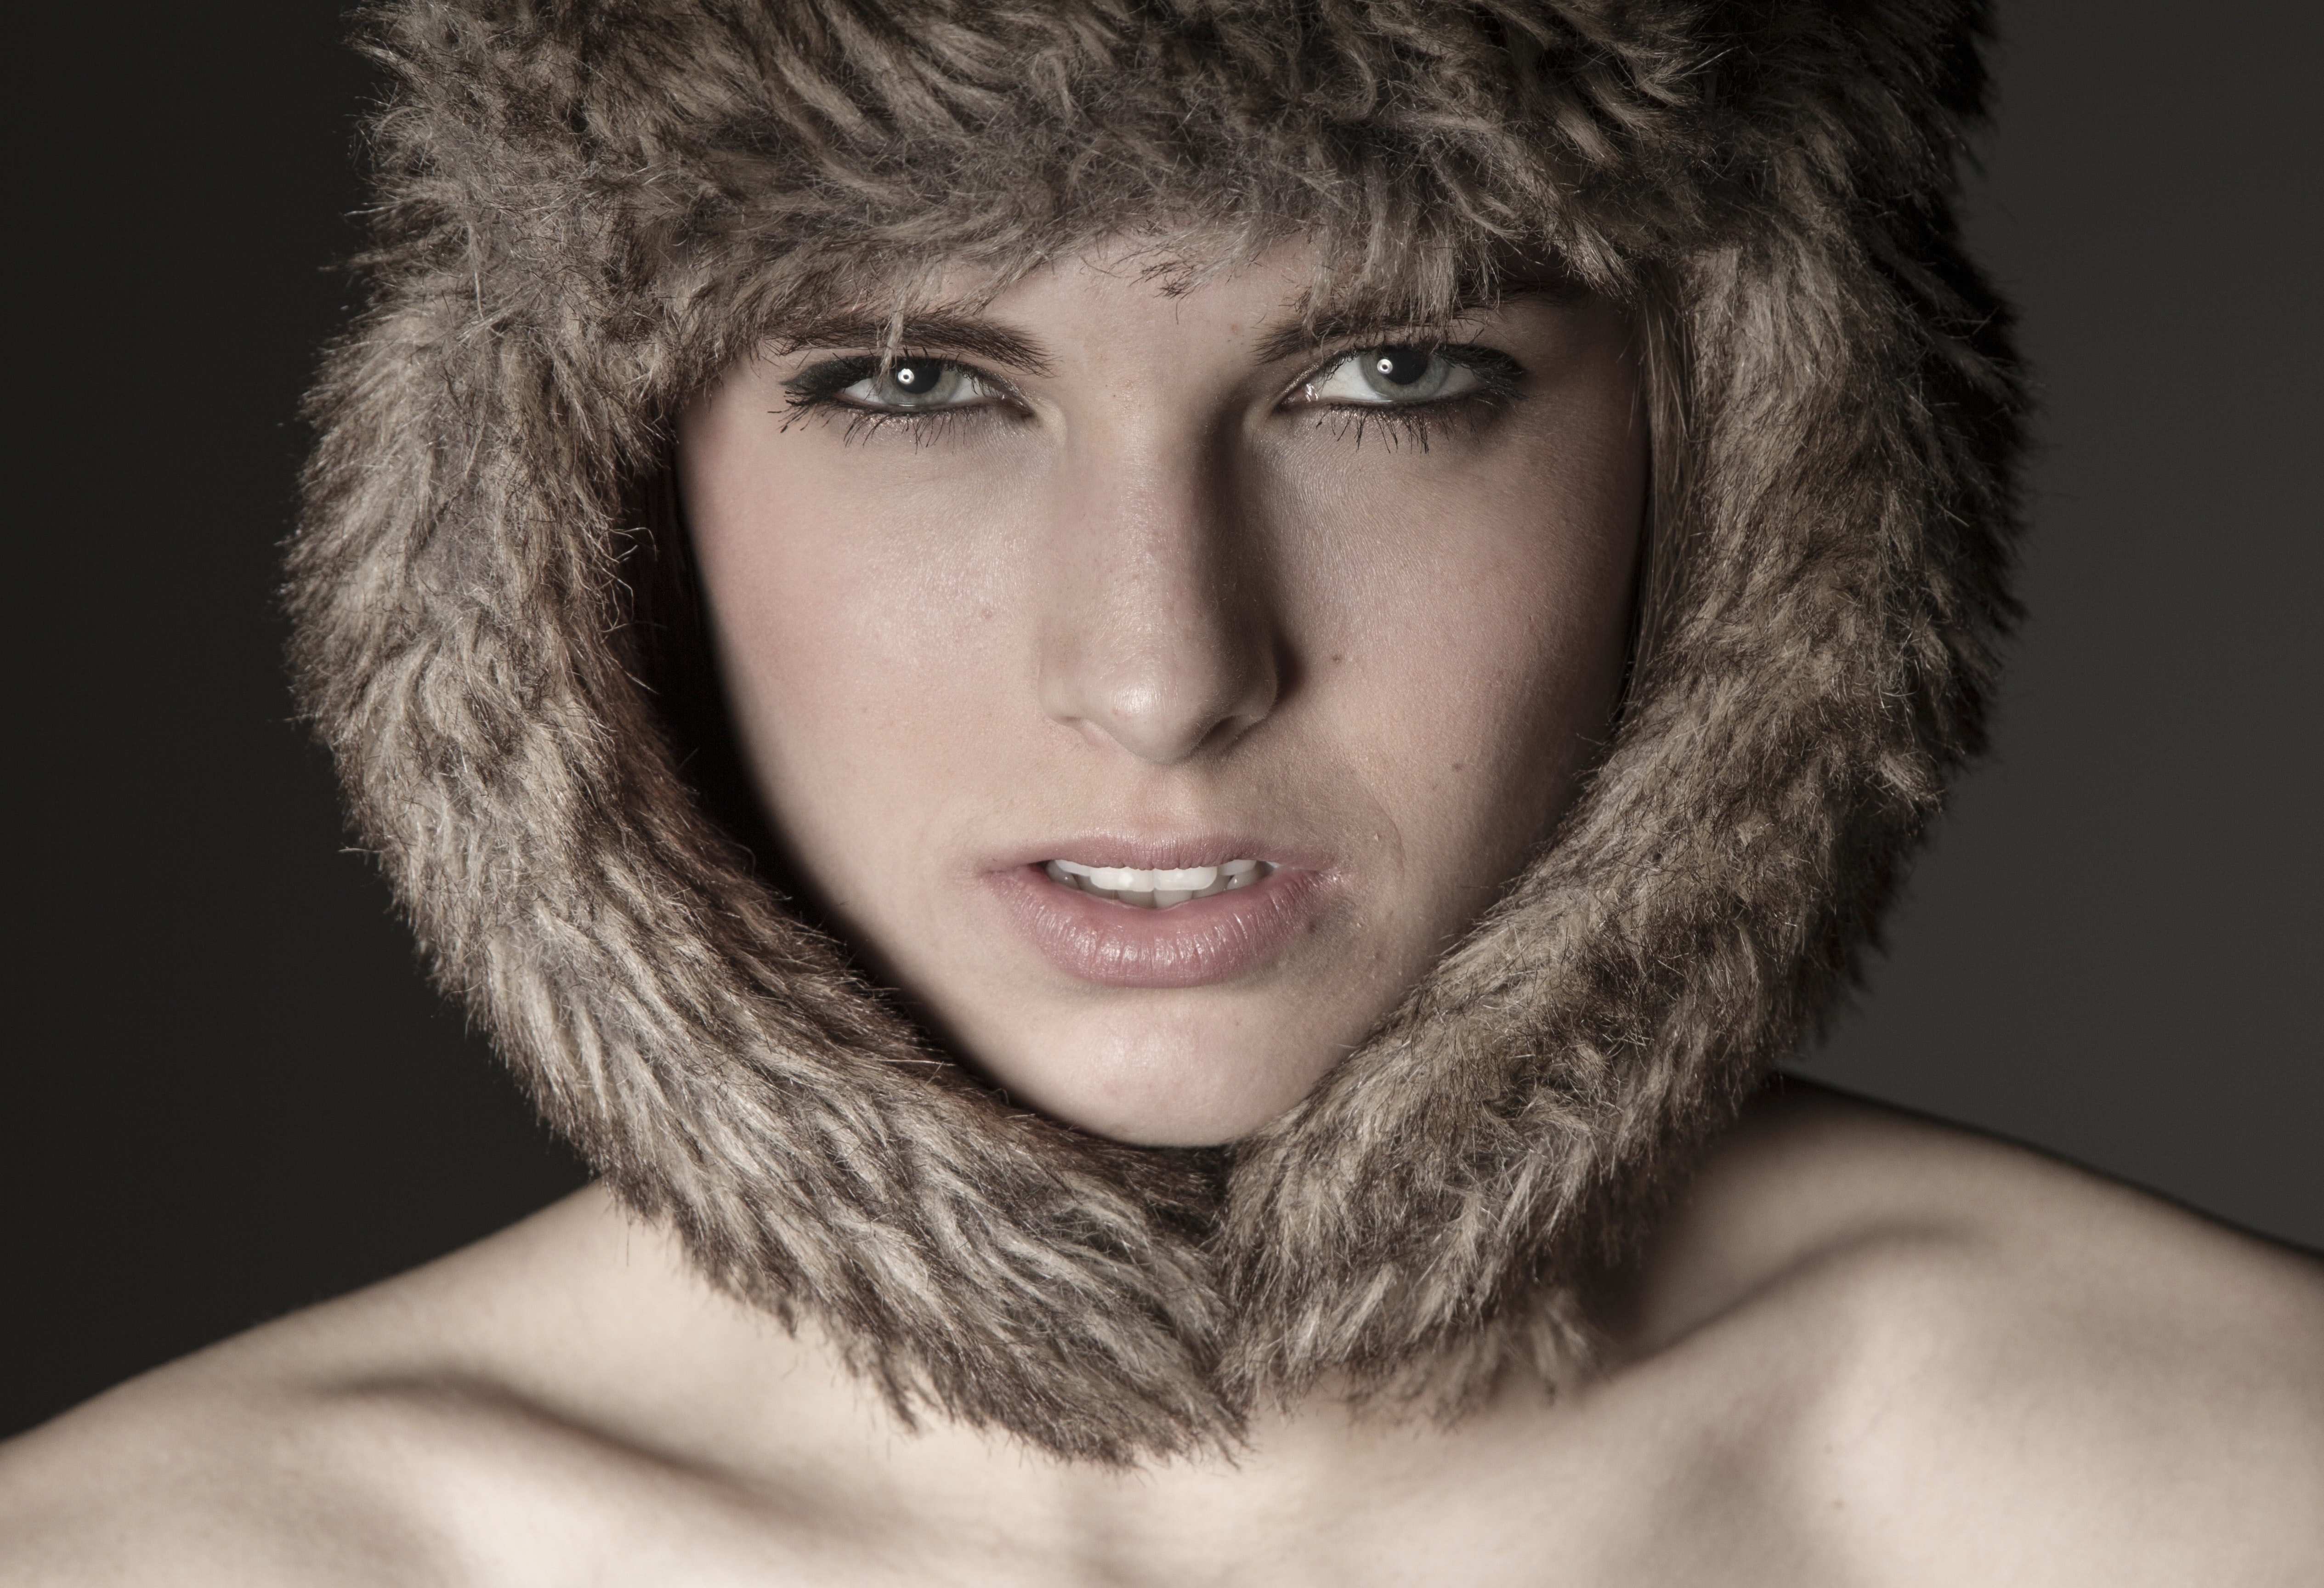
hair, face, fur, lip, skin, beauty, hairstyle, chin, eyebrow, eye, fur clothing, nose, cheek, neck, jaw, organ, close up, model, mouth, photography, chest, portrait, long hair, muscle, portrait photography, hood, black and white, brown hair, photo shoot, black hair